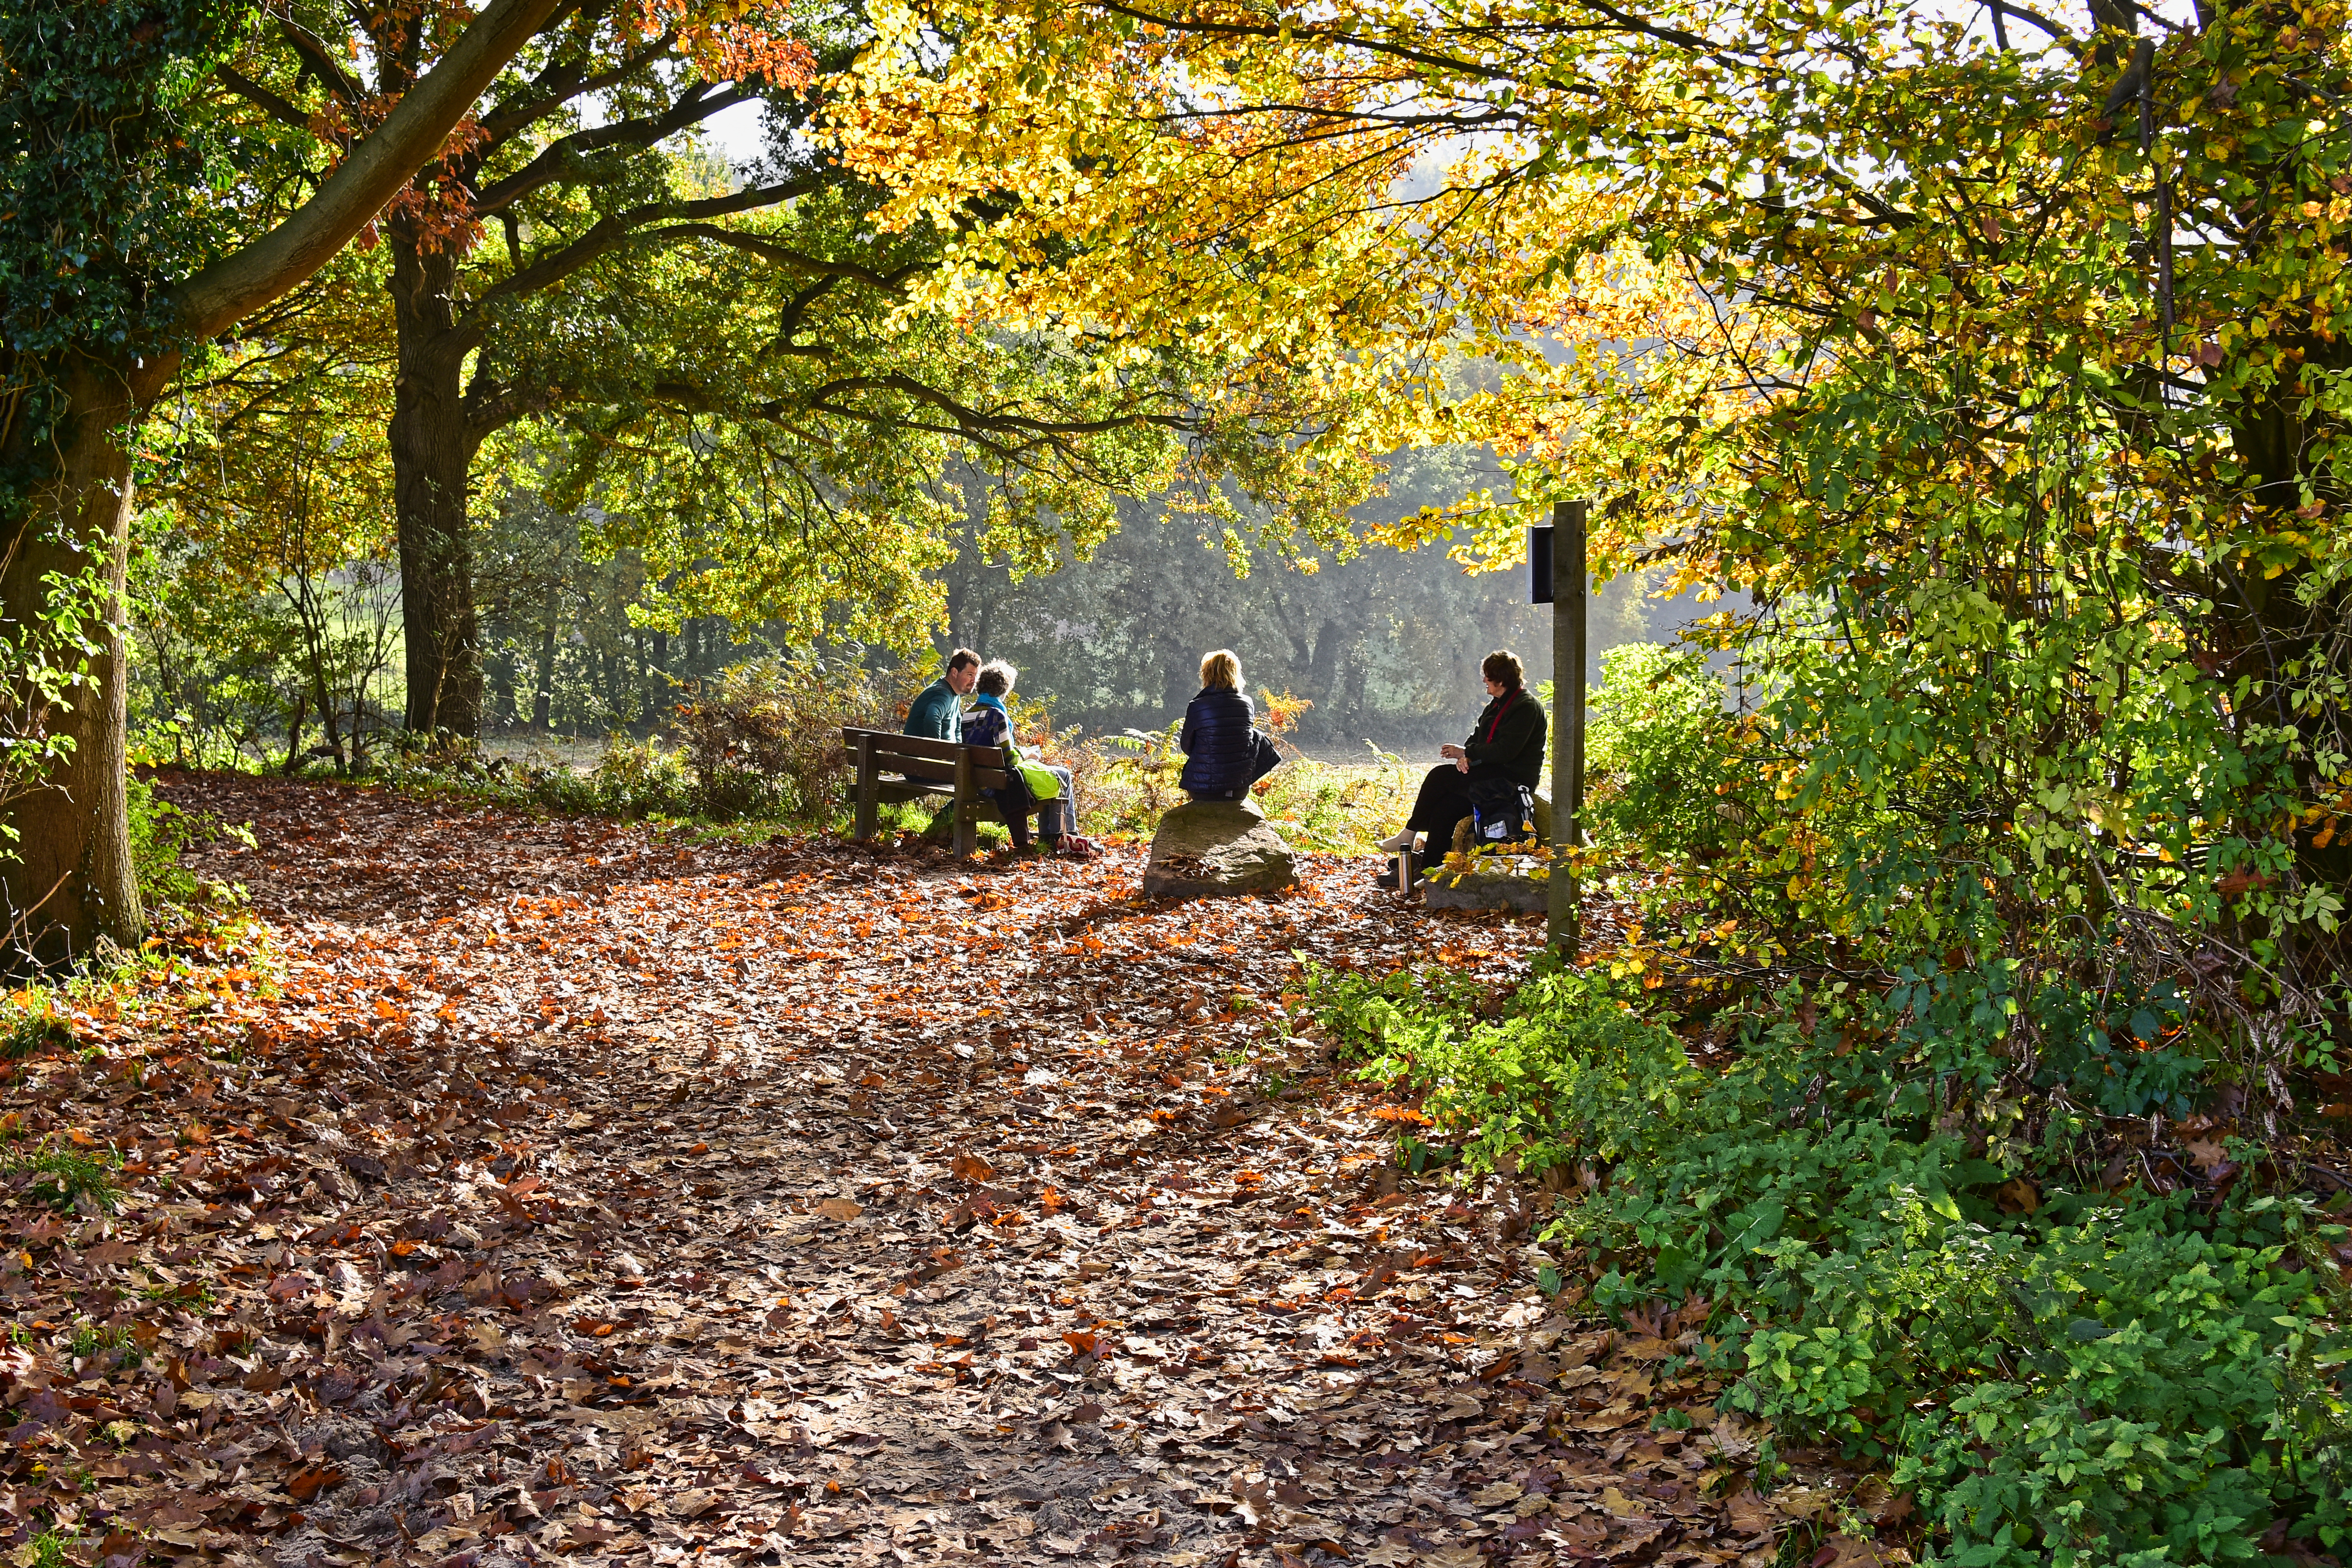
natural, leaf, tree, nature, autumn, natural landscape, trail, woodland, green, nature reserve, deciduous, natural environment, forest, yellow, biome, wilderness, woody plant, botany, plant, grass, sunlight, spring, temperate broadleaf and mixed forest, state park, Northern hardwood forest, recreation, walking, road, wood, path, branch, old growth forest, grove, soil, adventure, vehicle, park, nonbuilding structure